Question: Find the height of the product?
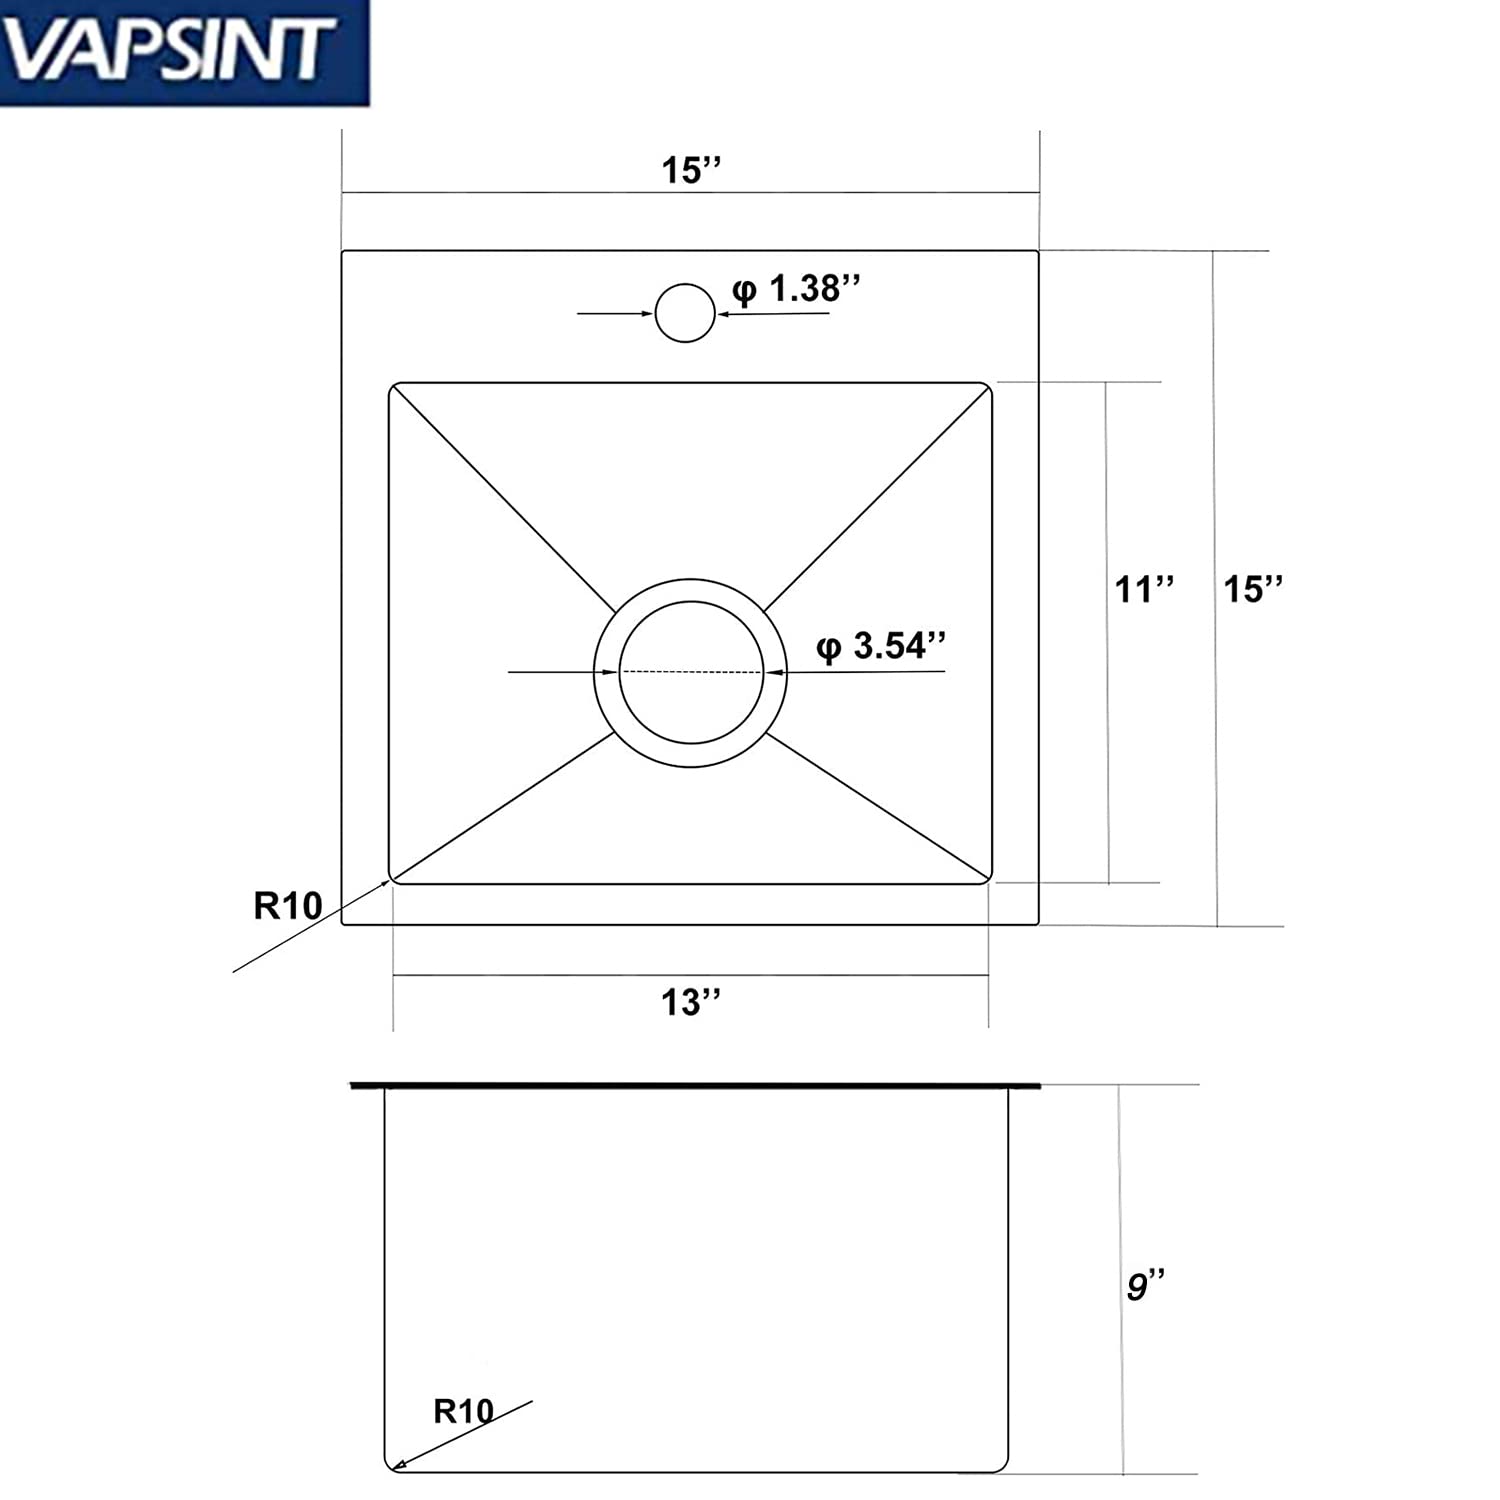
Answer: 10.0 inch